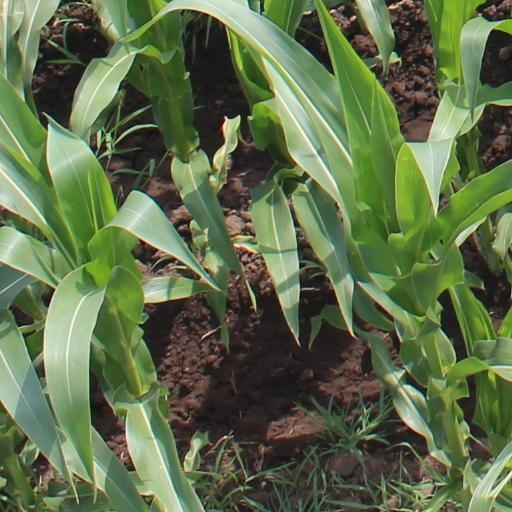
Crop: maize; corn